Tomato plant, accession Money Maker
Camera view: bottom (45 deg); turntable rotation: 210 degrees
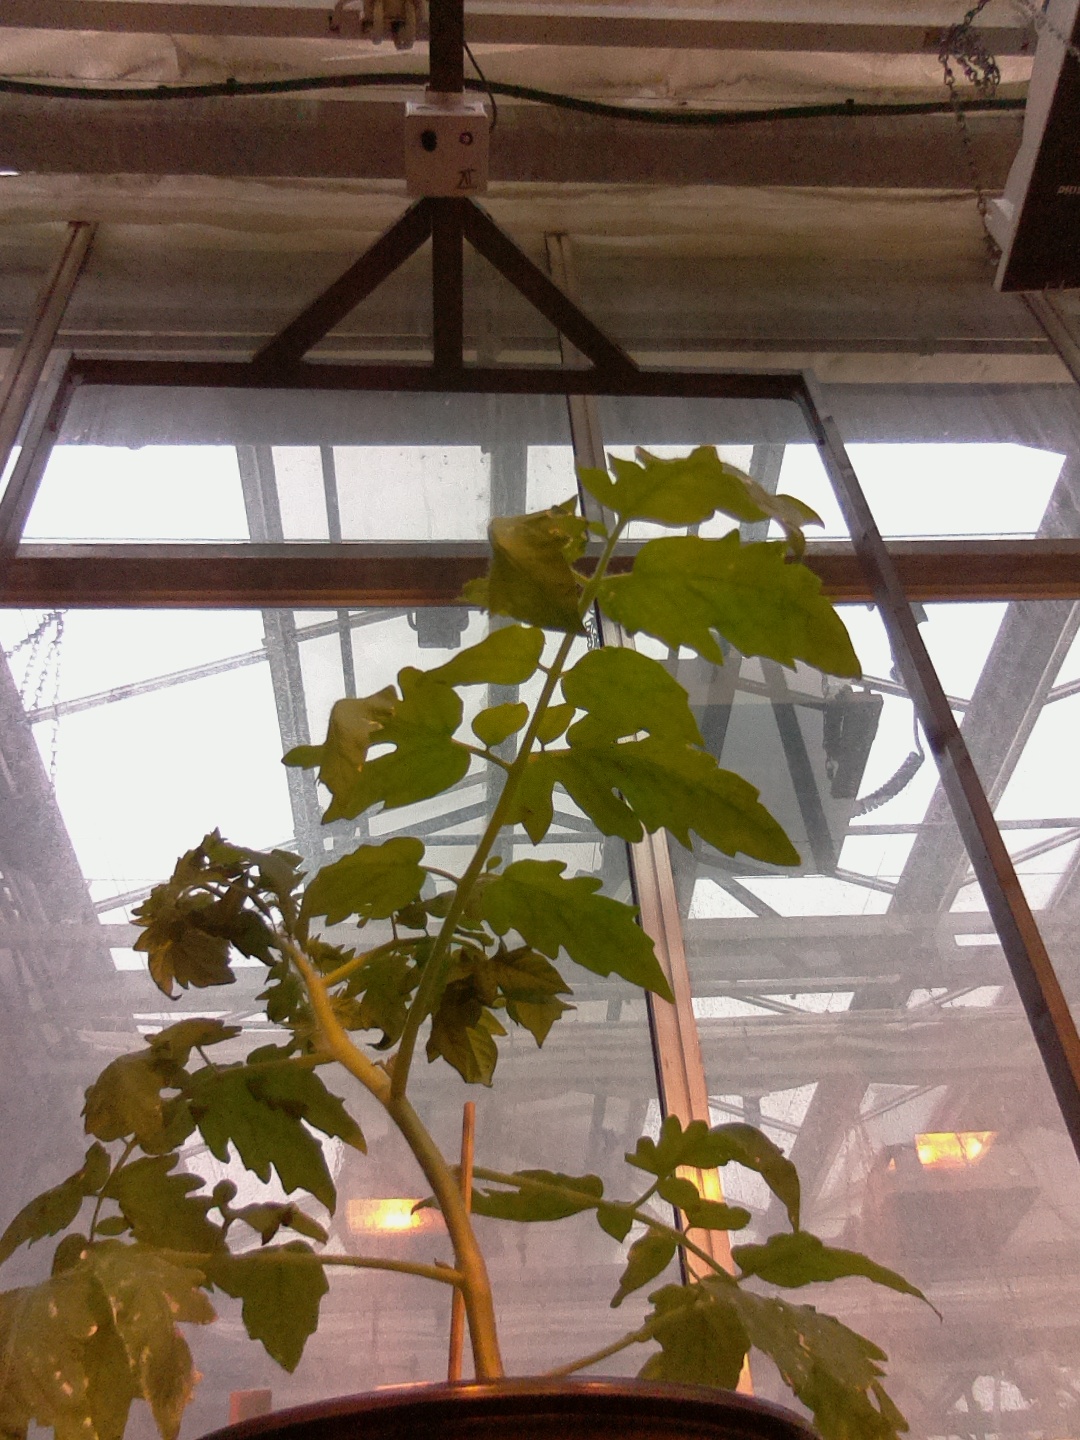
BBCH growth stage 13: 6 of true leaves visible